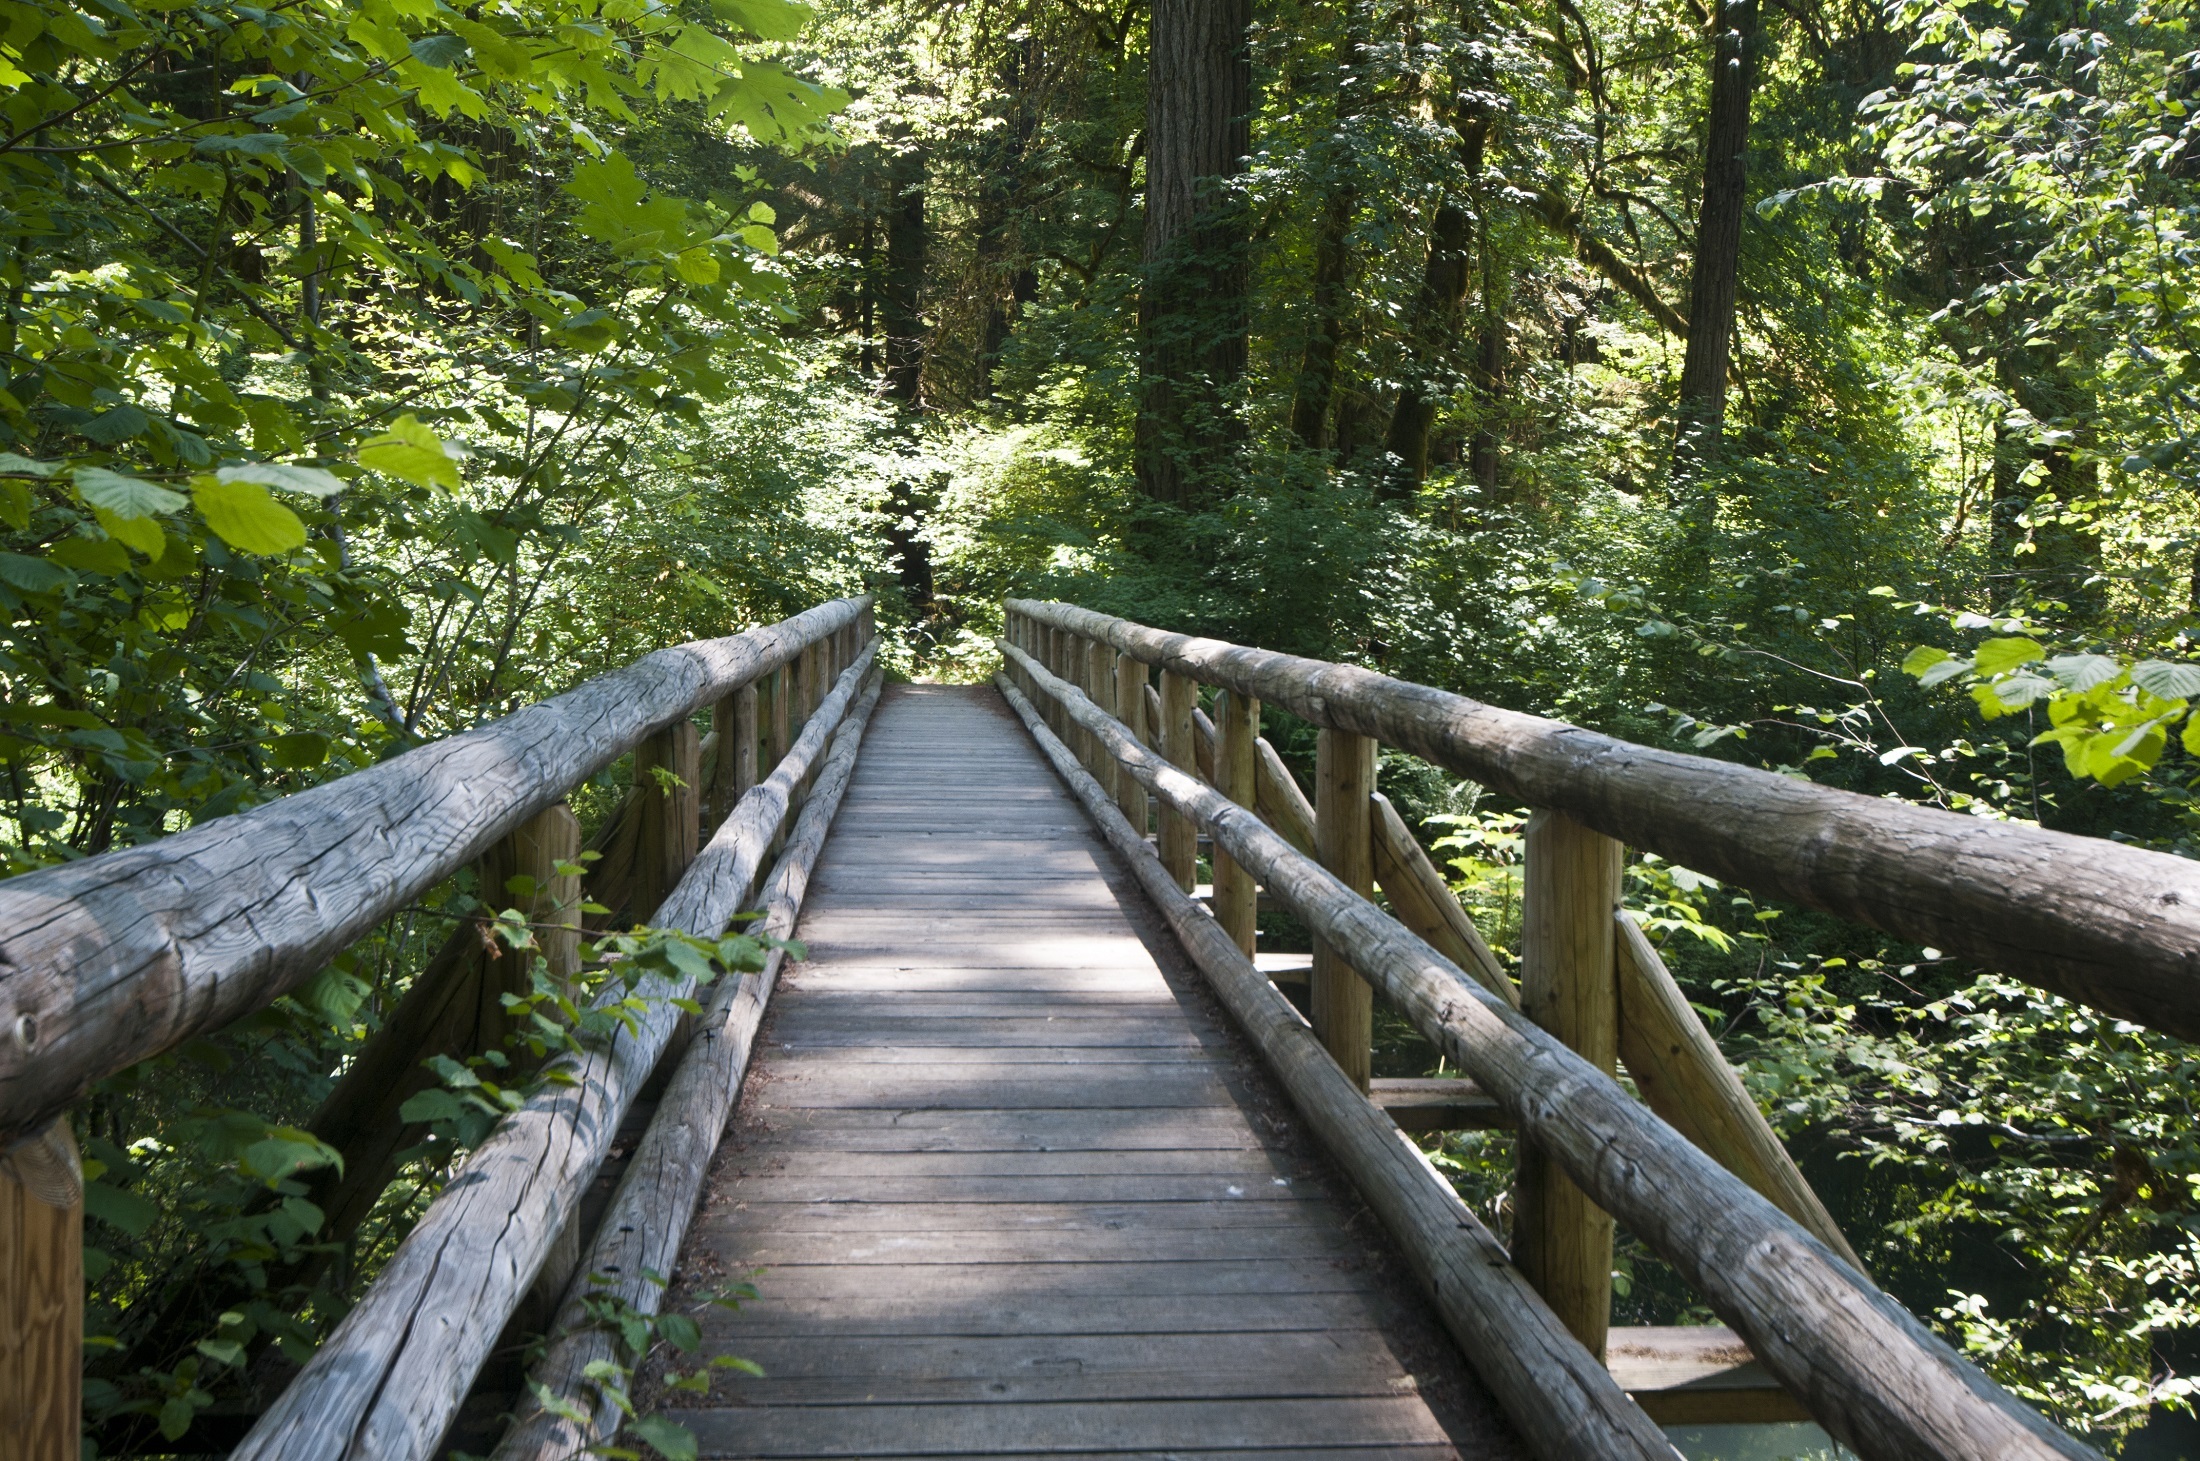
landscape, tree, nature, forest, pathway, trail, bridge, walkway, suspension bridge, jungle, scenic, park, waterway, trees, outdoors, shadows, logs, rainforest, wooden, woodland, habitat, planked, natural environment, nonbuilding structure, canopy walkway